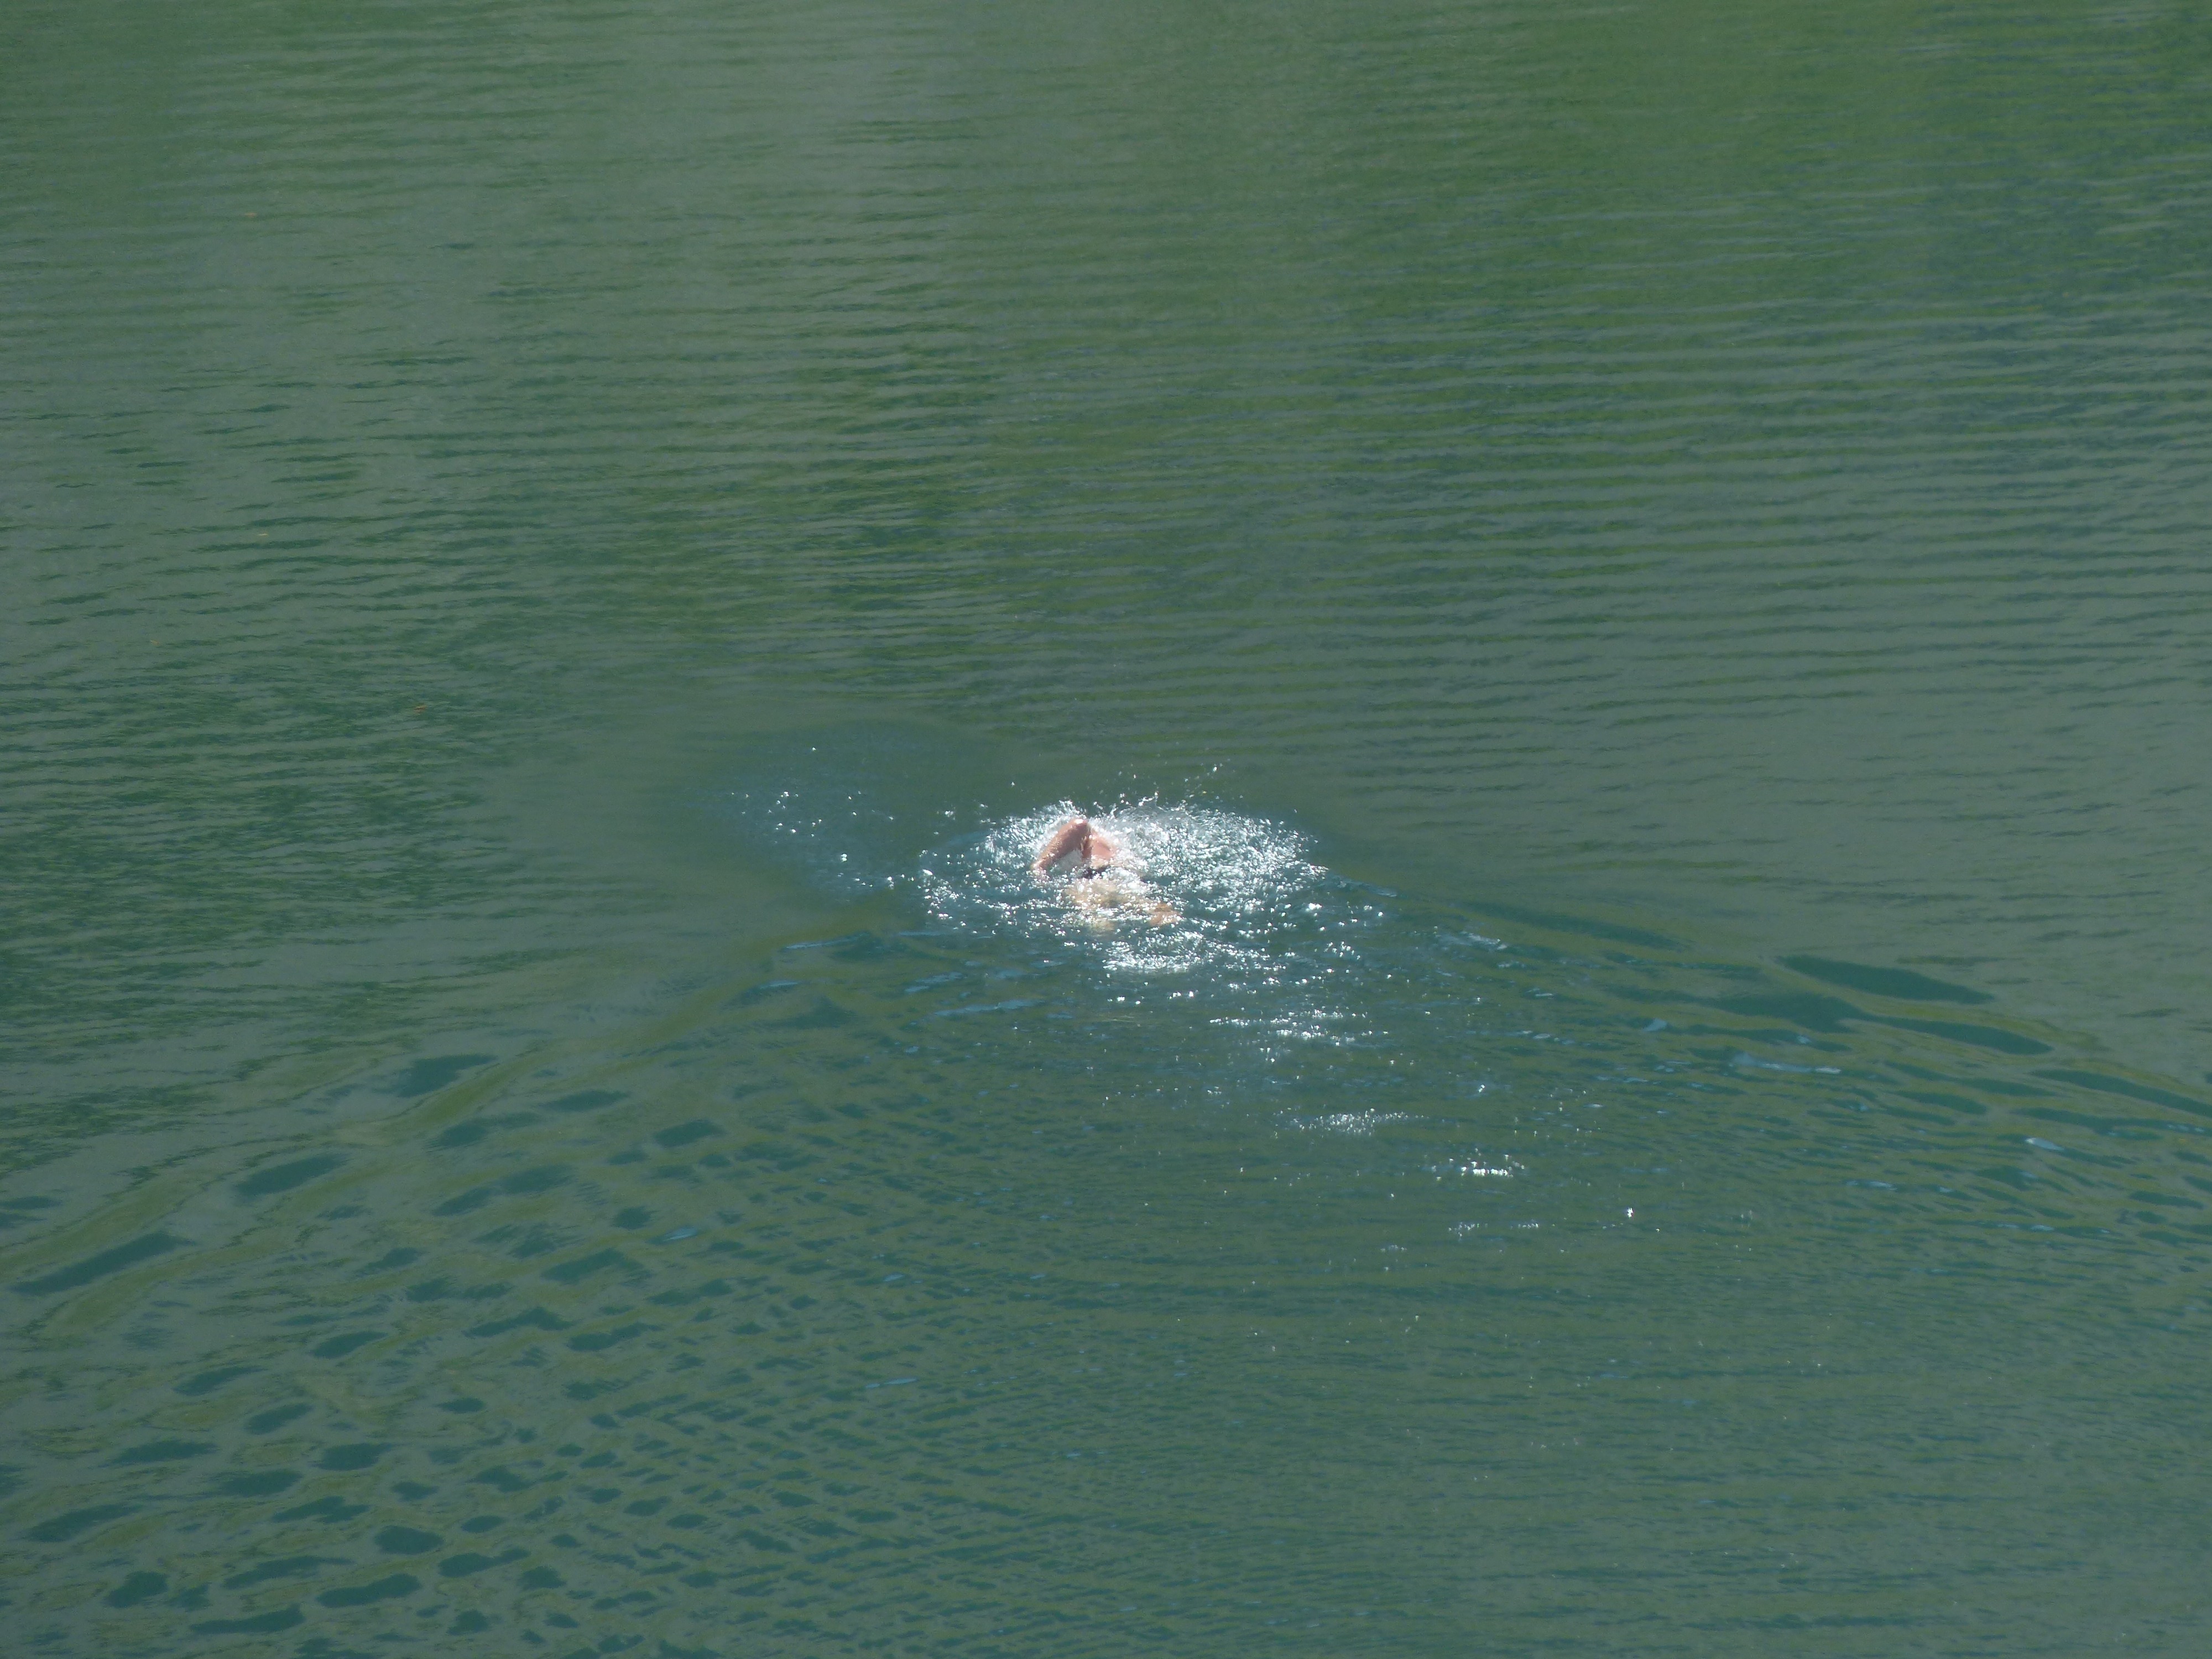
sea, water, ocean, wave, lake, wet, clear, swim, green, reflection, swimmer, crawl, badesee, inject